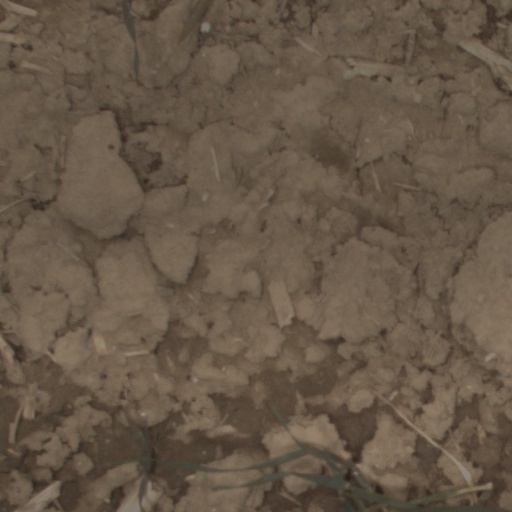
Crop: wheat